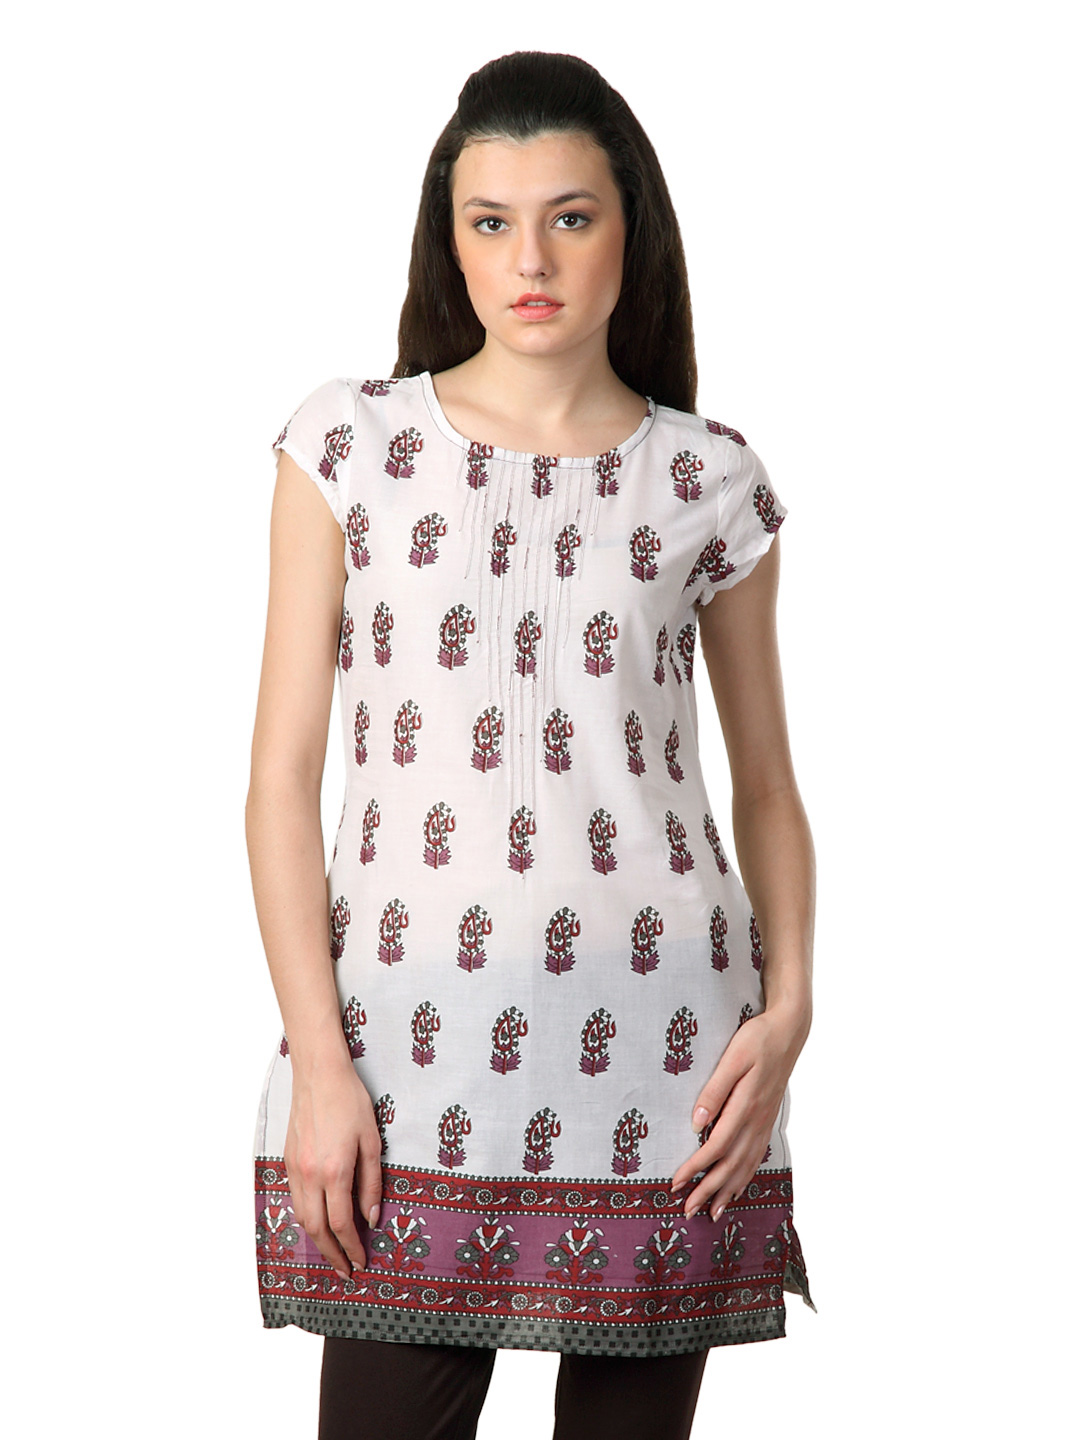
Alma Women White Printed Kurta
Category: Apparel / Topwear / Kurtas
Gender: Women
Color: White
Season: Summer 2012
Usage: Ethnic